Government Degree College, Handwara

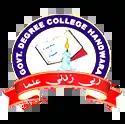
GDC Handwara Logo

The Government Degree College Handwara also known as GDC Handwara is University Grants Commission co-educational autonomous degree college, in Handwara town, Kupwara district, in the Indian union territory of Jammu and Kashmir. It is located about from Handwara town. It is affiliated to University of Kashmir, and is recognised by UGC under 2(f) and 12(b) of UGC Act 1956.